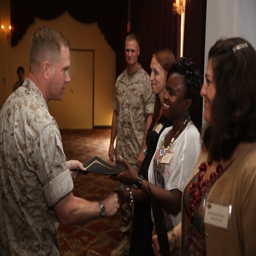
person , left , hands certificates to volunteers during a luncheon .